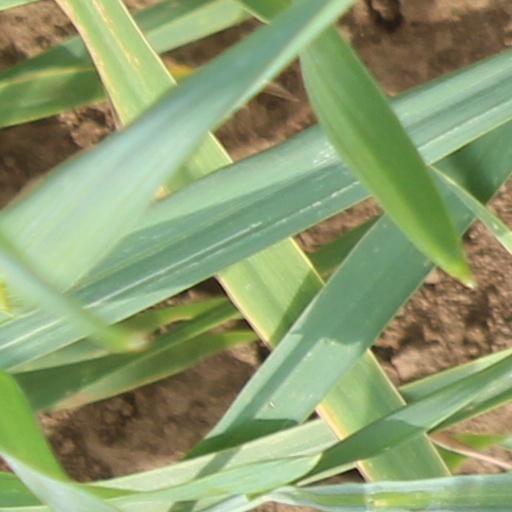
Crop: wheat